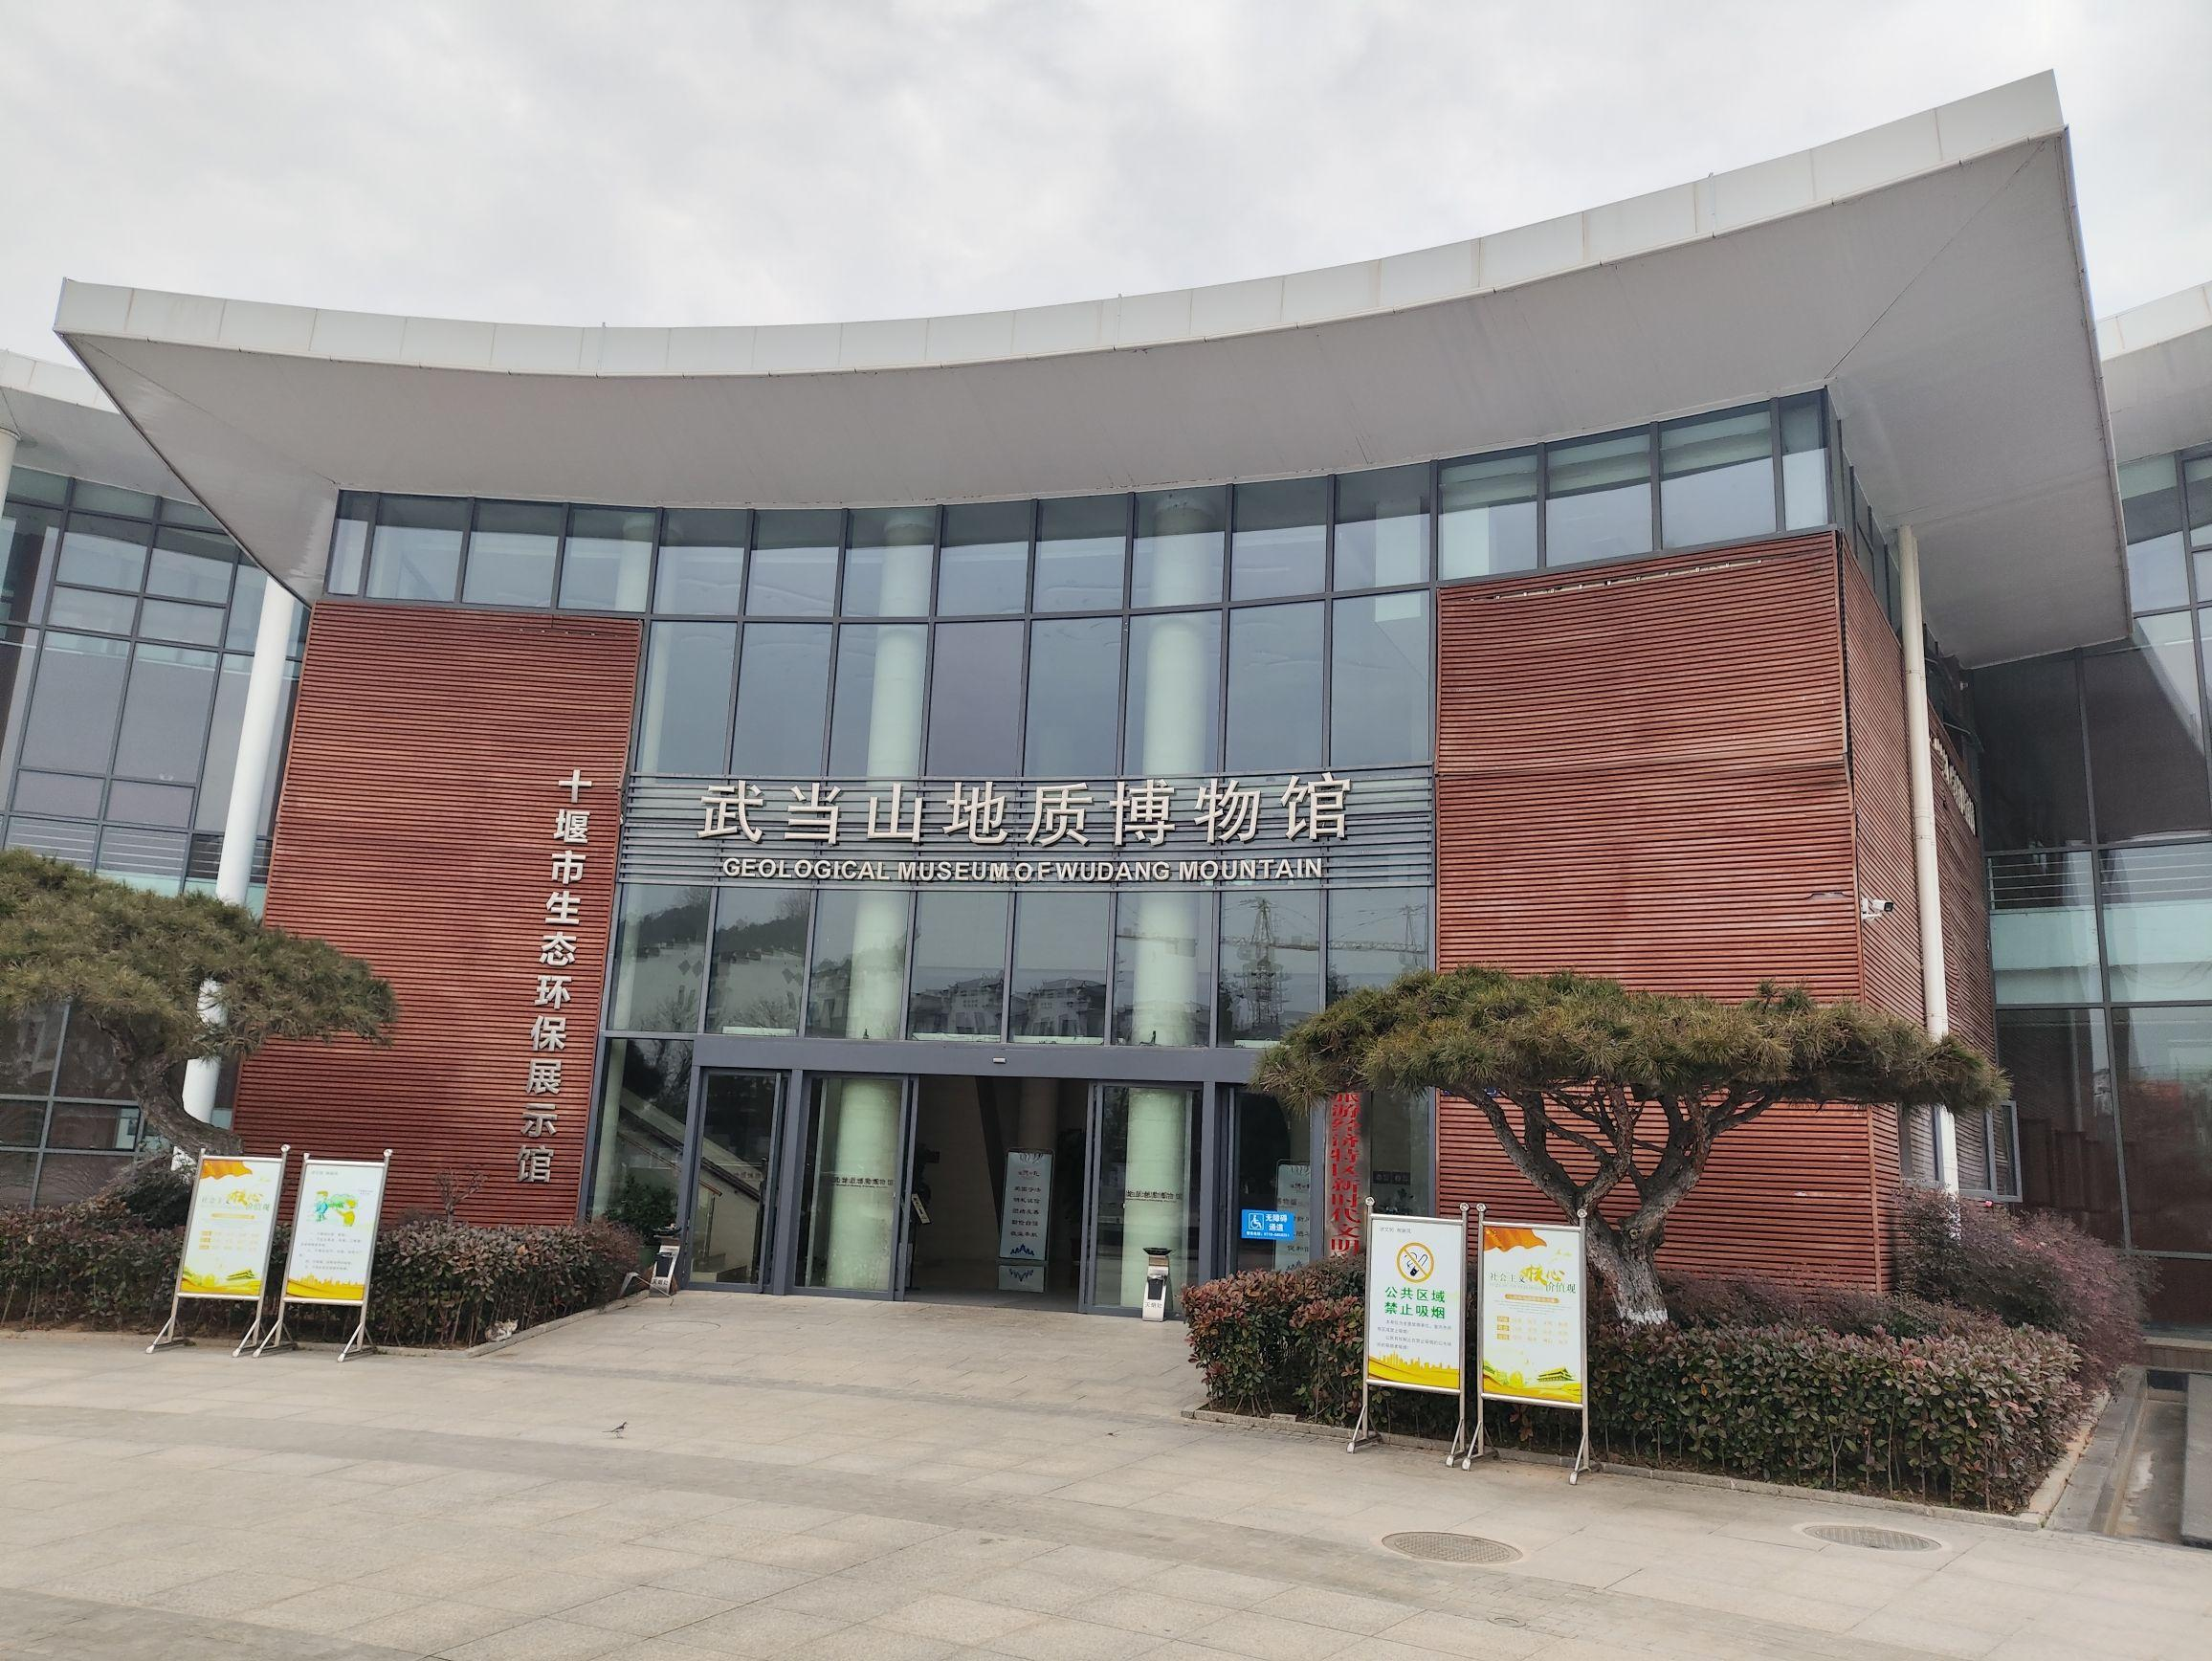
地标名称：武当山地质博物馆
所在城市：十堰市·丹江口市